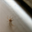
Label: spider